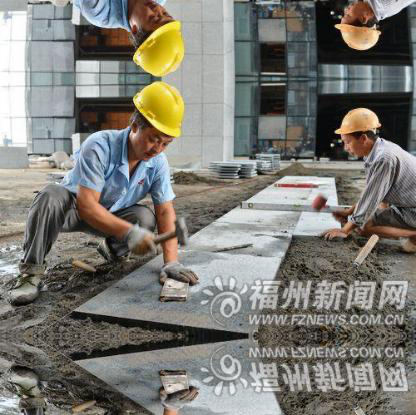
Objects in the image:
label: helmet
label: helmet
label: helmet
label: helmet